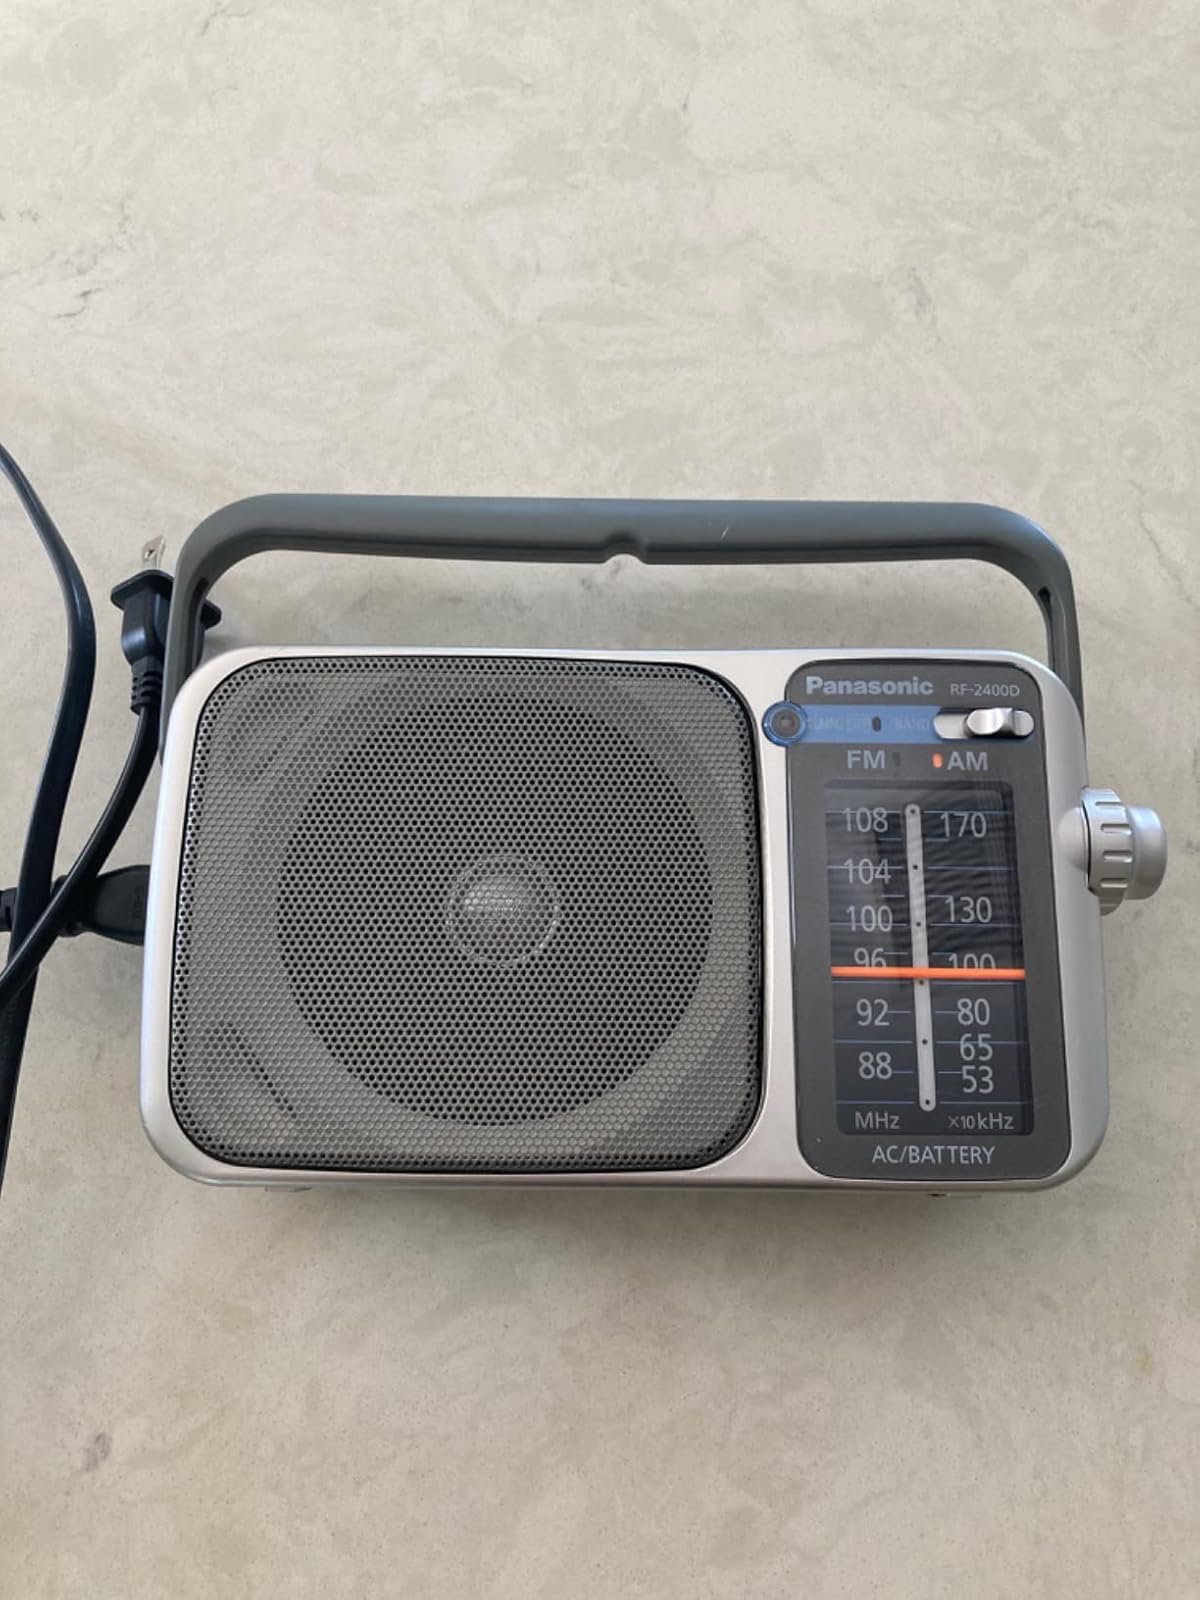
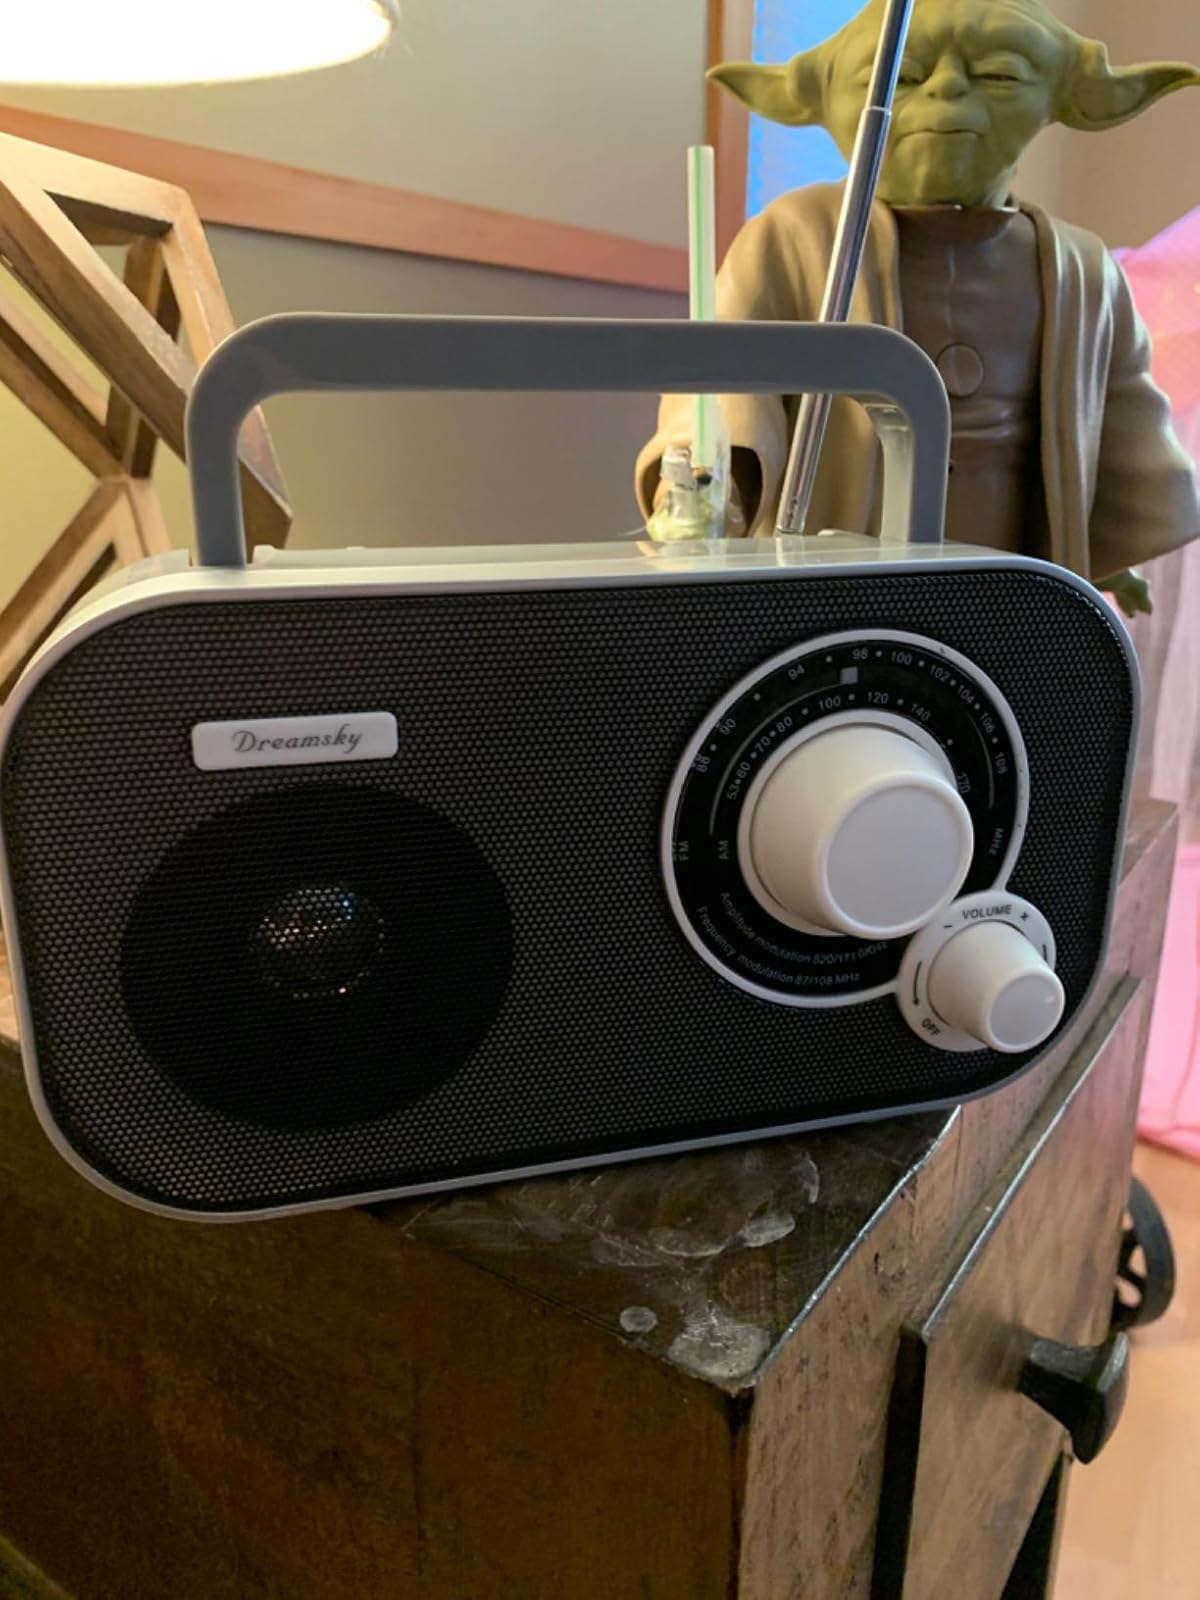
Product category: radio
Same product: no